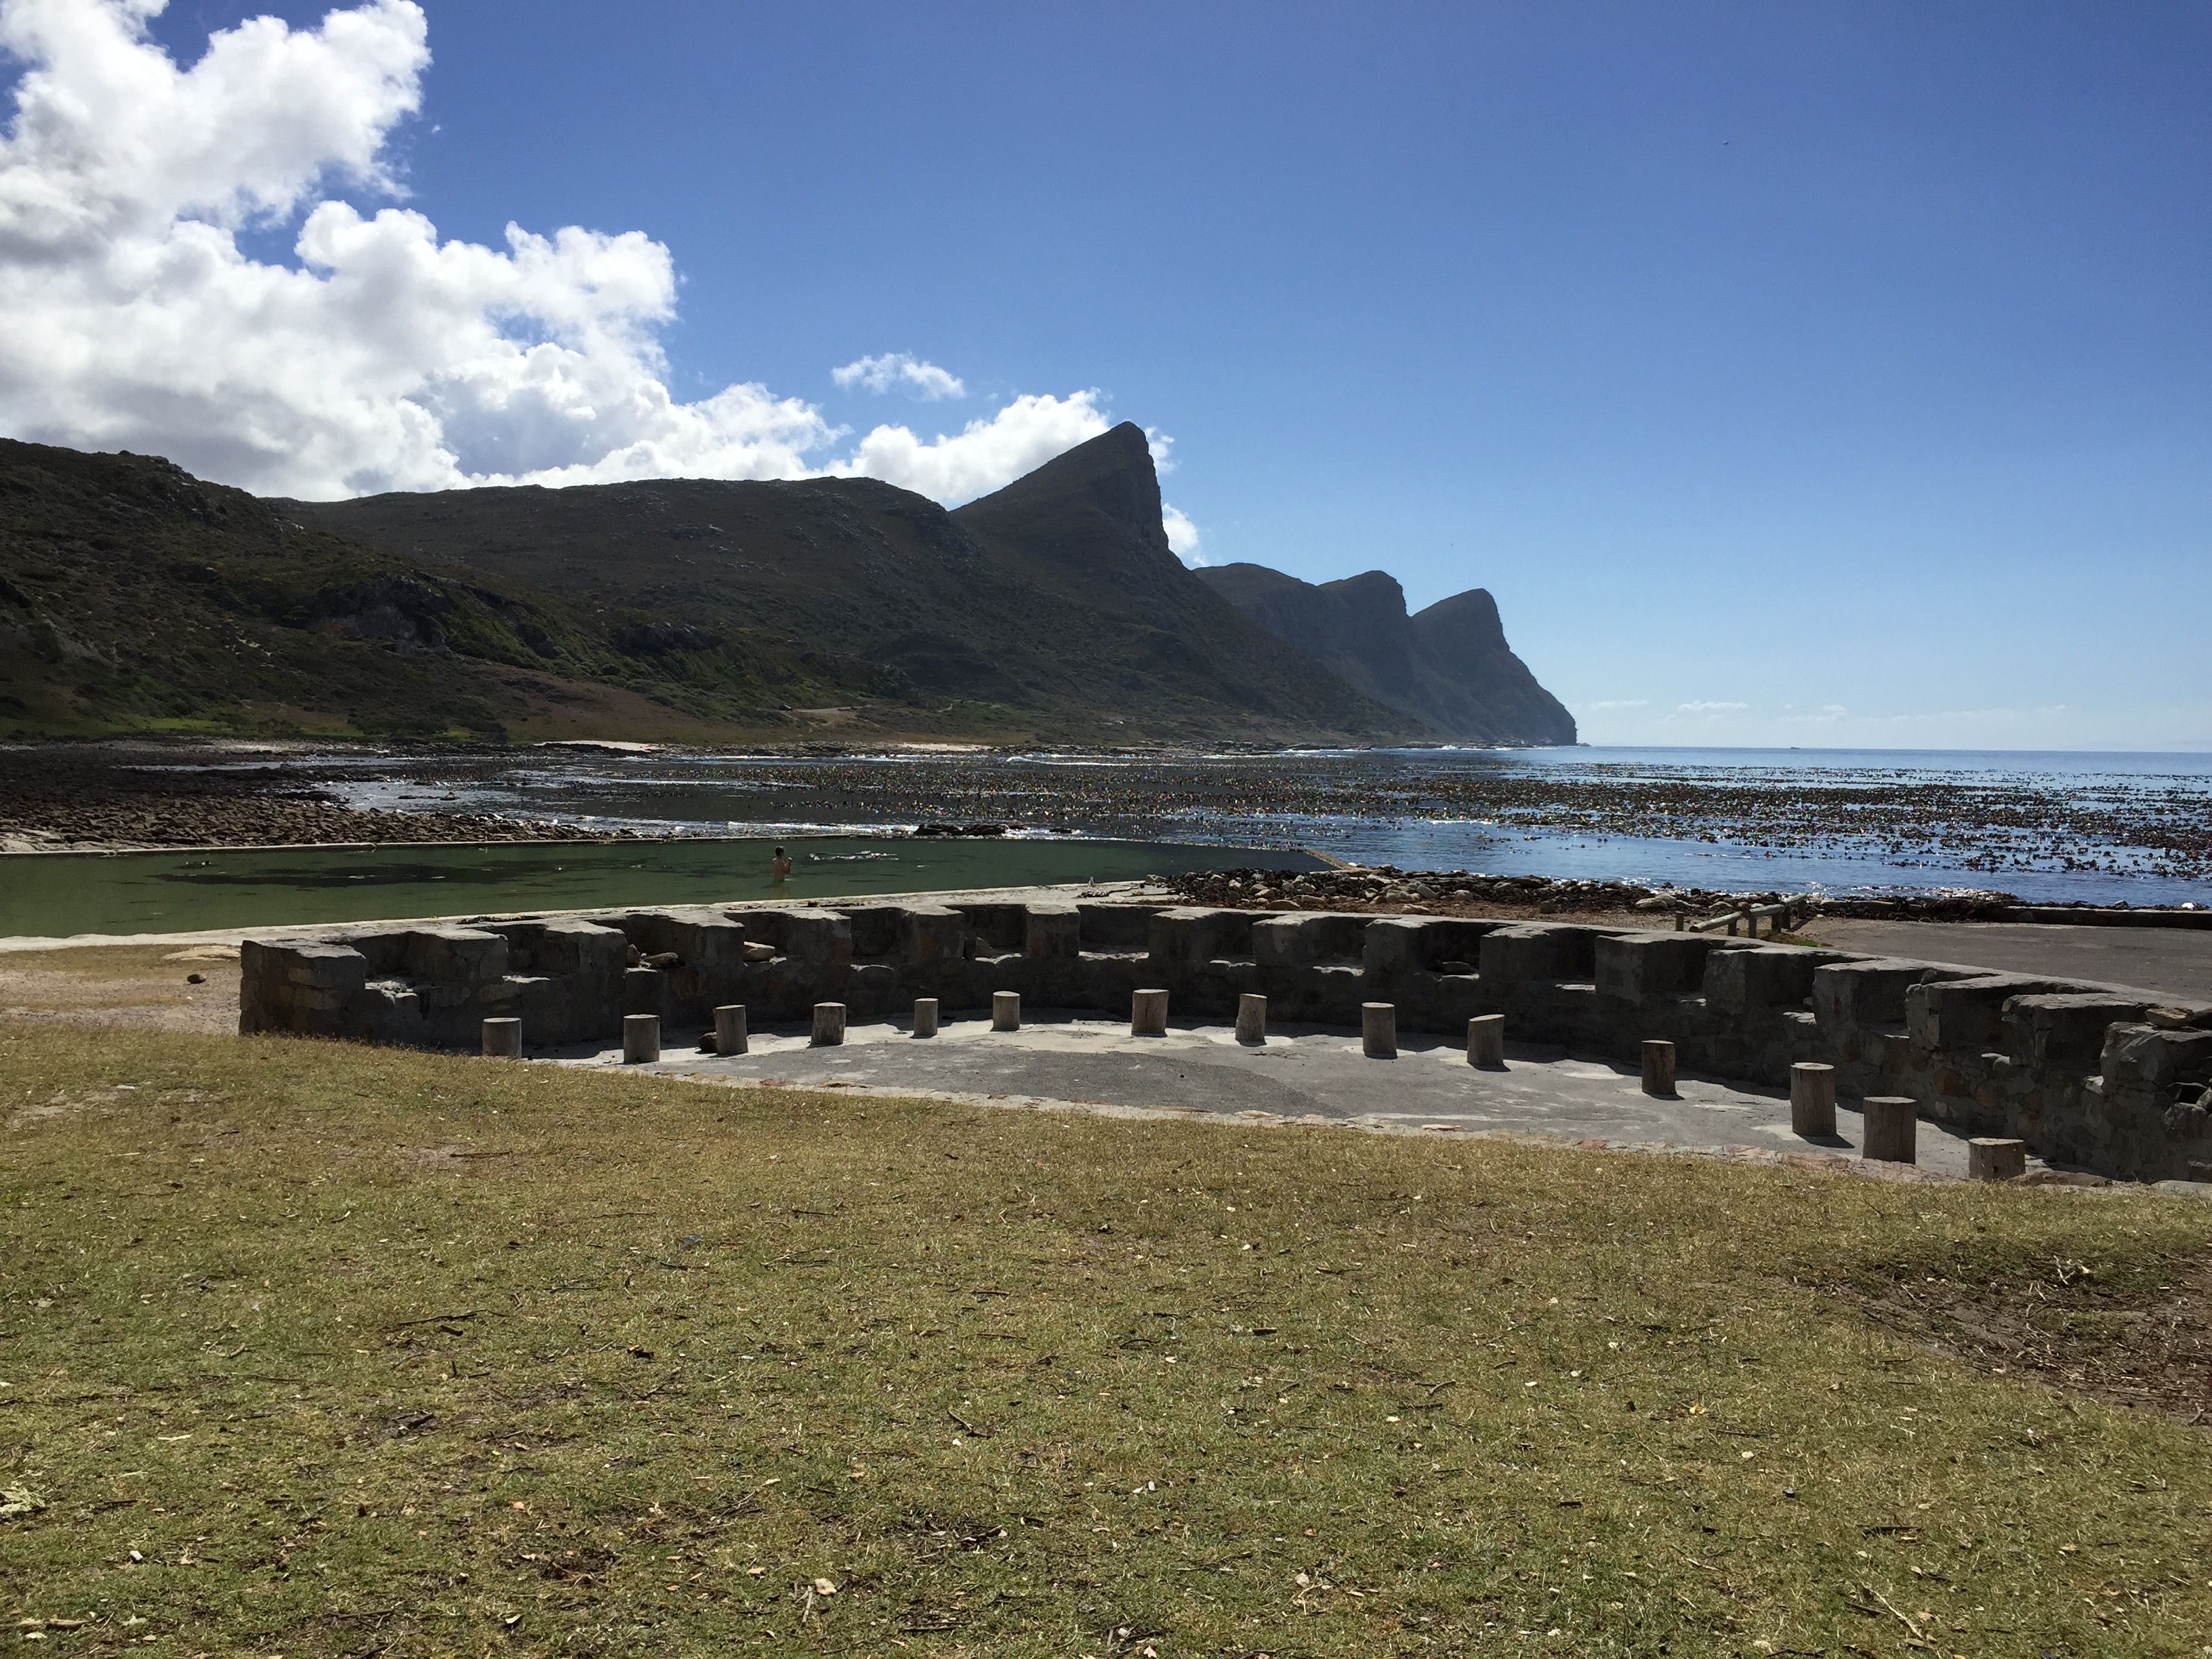
beach, sea, coast, nature, rock, ocean, horizon, mountain, hill, shore, lake, cliff, africa, bay, reservoir, point, terrain, body of water, south, loch, cape, cape town, smitswinkel